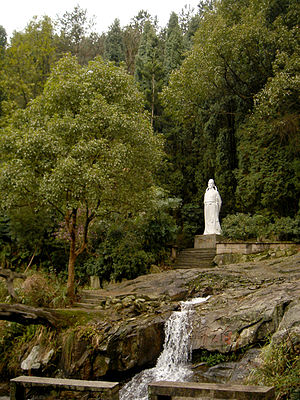
Lu You / Liv og gerning / Tidlige år
Statue af Lu You i Ningde.
Lu You var en kinesisk digter og embedsmand. Han regnes som en af de vigtigste og mest produktive digtere i det sydlige Song-dynasti med et forfatterskab på næsten 10.000 digte og flere prosastykker. Hans navn er også skrevet som Lu Yu, Lu Fangweng eller Lu Wuguan. Som poet vandt Lu You ry for den enkle og direkte stil med sans for detaljer, som præger hans digte. Derved adskilte digtene sig fra den dominerende Chiang si-skole i samtiden, som stod for en poesi, som var ophøjet og alluderende.